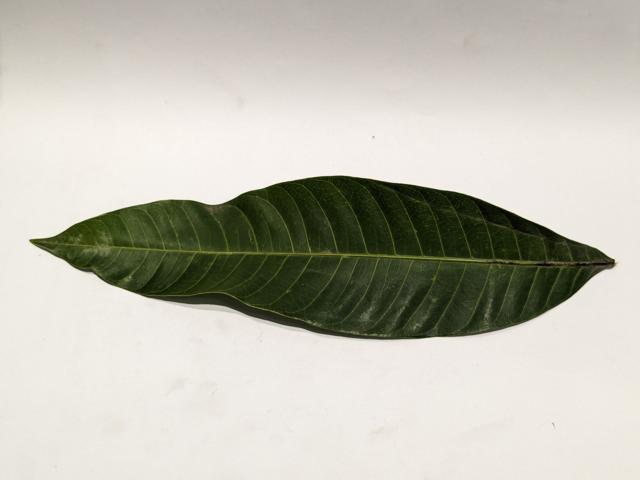
Mango leaf variety: Haribhanga